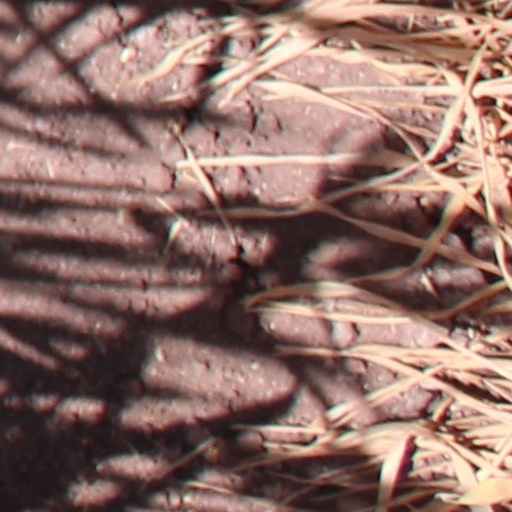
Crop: wheat